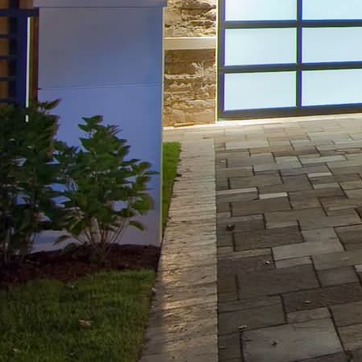
Material: stone